Rub-A-Dub-Dub (novel)

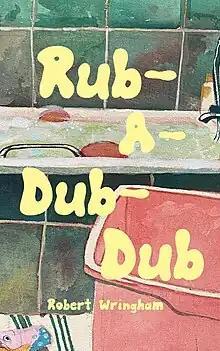
First edition cover

Rub-A-Dub-Dub is a 2023 comic picaresque novel by Robert Wringham. The novel concerns a working-class, middleaged man who discovers self-care. It is set between October 2019 and January 2020 and takes place on a sleeper train and in a tenement flat in Portobello, Edinburgh.